Abdullah Ibn Umar Badheeb Al Yamani

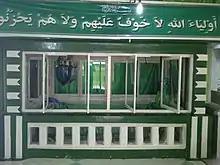

Sheikh Abdullah Ibn Umar Badheeb Al Yamani was an eminent Islamic scholar and Sufi from Hadramout, Yemen. He arrived in Sri Lanka in 1858, and until his death he did many works for Sri Lankan Muslims. Sheikh Umar Badheeb was one of the significant figures among Sri Lankan Muslim leaders and reformers in the 19th century. He contributed significantly to Sri Lankan Muslim education along with M.C. Siddi Lebbe and Orabi Pasha. Sheikh Umar Badheeb also provided spiritual guidance, was the Sufi sheikh and founder of Qadiriyatul Badheebiyya Sufi order.